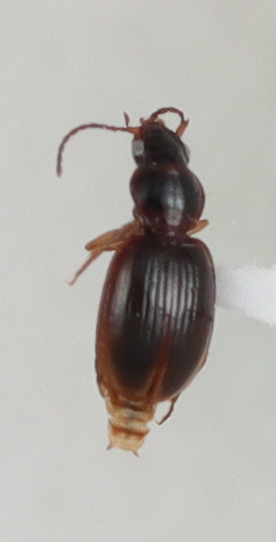
Scientific name: Mecyclothorax discedens
Plot: 4
Trap: W
Collected: 20200804